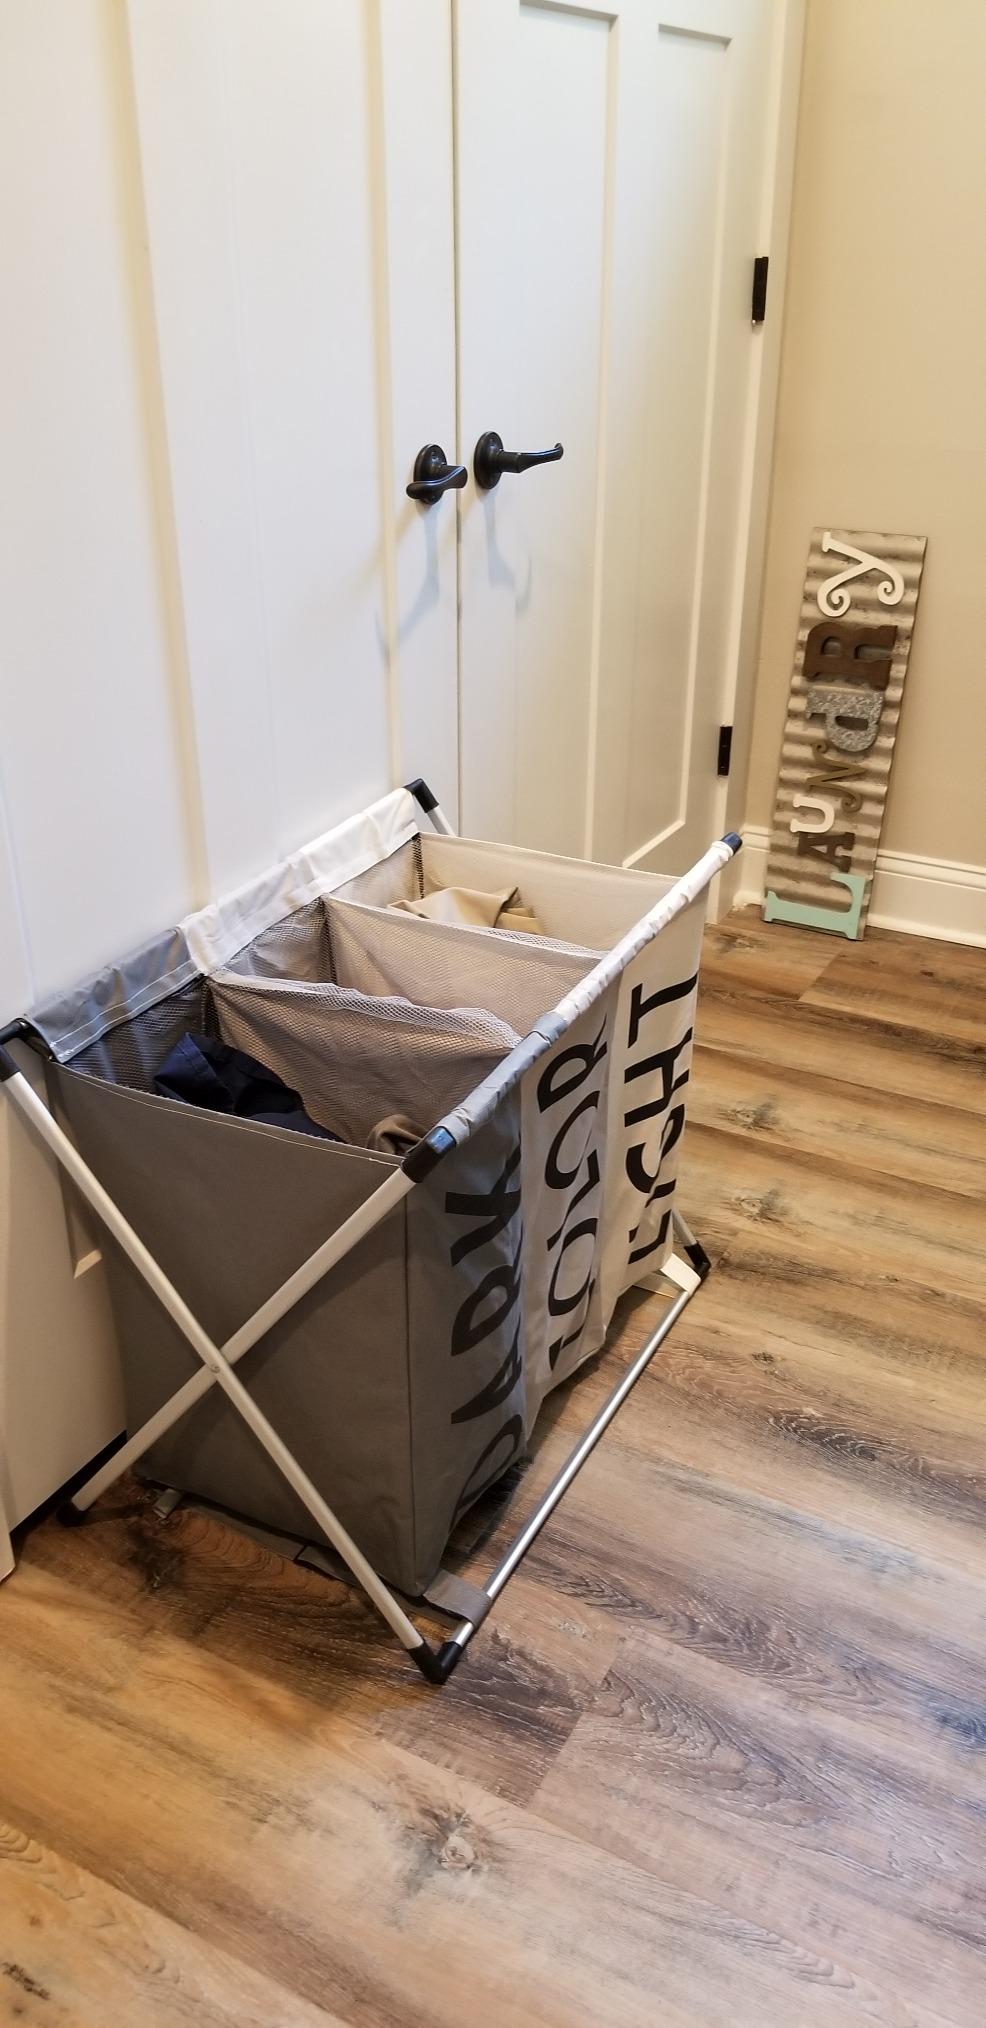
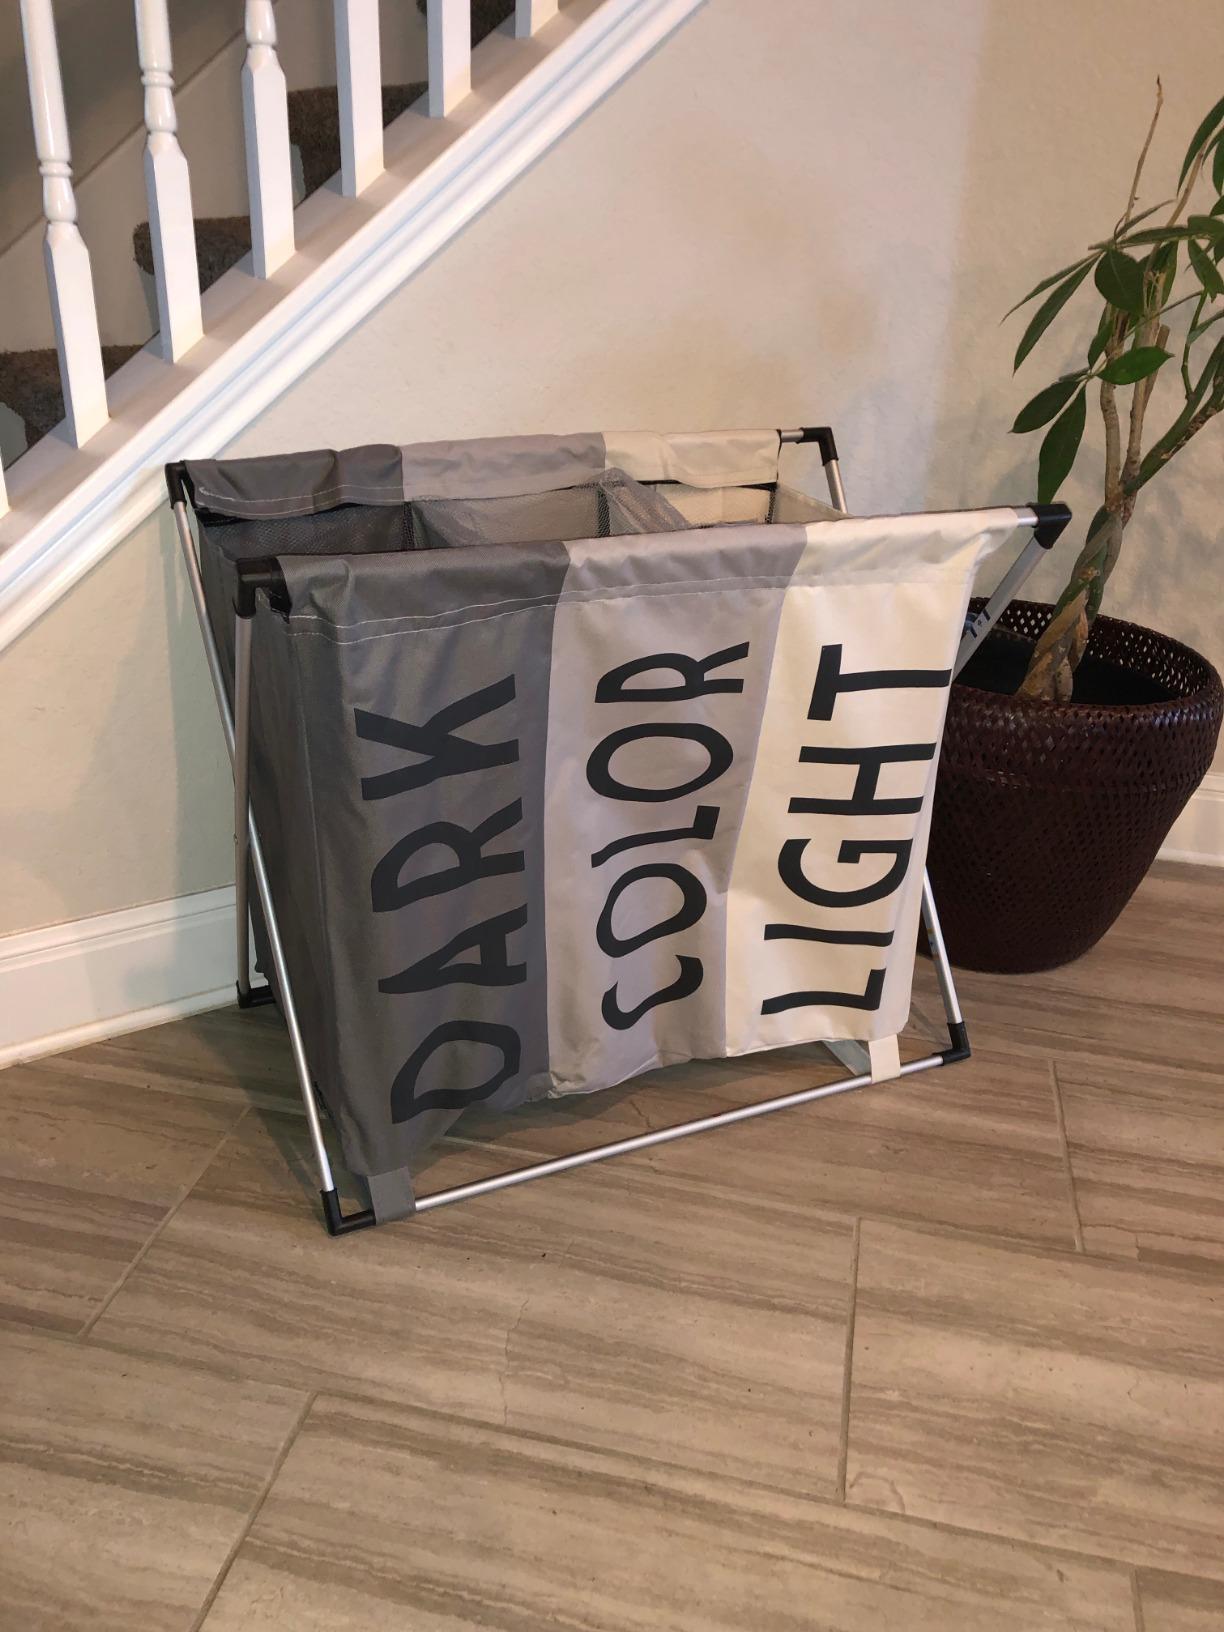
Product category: items_hamper
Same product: yes